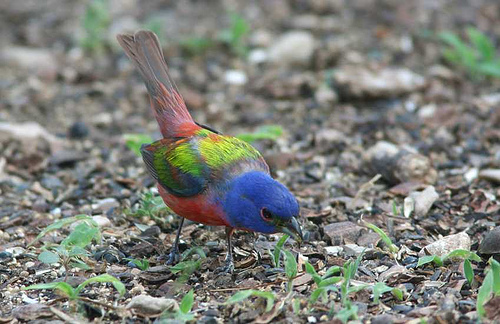
the very colorful bird has blue head, black beak, green back red abdomen and tail.
a small sized, very colorful bird with tones of green, yellow, blue, and red
this bird looks like a rainbow with yellow, red, black, blue and others colors mixed on ita small colorful bird with a blue head and red belly.
this little bird has a blue head., red belly and breast, and a green back and wing.
this bird is blue, yellow, green, and red and has a long, pointy beak.
this bird has wings that are green and has a red body and blue heada small colorful bird with a blue head and red belly and breast.
this bird has a blue crown and green back and multi-colored wings and retrices.
this bird is blue with yellow and red and has a very short beak.
Species: Painted Bunting